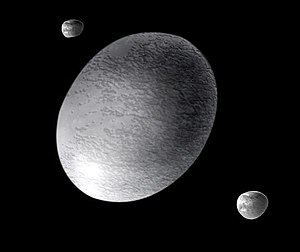
Haumea (dværgplanet)
Kunstnerisk gengivelse af Haumea og dens to måner
Kunstnerisk gengivelse af Haumea og dens to måner
"Haumea, er en dværgplanet og Kuiper-bælteobjekt, opdaget i december 2004 med en størrelse på omkring 28 % af Plutos størrelse. Jose-Luis Ortiz, en astronom ved Sierra Nevada Observatory i Spanien, og kolleger opdagede objektet, da de genanalyserede observationer, de havde lavet tilbage i 2003. Derefter så de i andre arkiver og fandt objektet i billeder tilbage fra 1955. Ortiz's gruppe annoncerede deres opdagelse den 29. juli 2005. Et Caltech team ledet af Michael E. Brown havde observeret objektet i et år, men havde ikke offentliggjort deres opdagelse. Brown støtter at give Ortiz og hans gruppe anerkendelse for opdagelse. Øgenavnet ""Julemand"" stammer fra, at Caltech teamet observerede det tæt på jul. Haumea er opkaldt efter den hawaiianske gudinde for frugtbarhed og børnefødsler. Dværgplanetens måner er opkaldt efter to af gudindens døtre: Nāmaka og Hi'iaka.